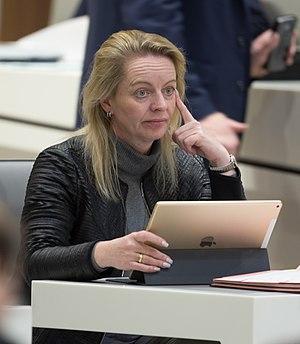
Les élections régionales de 2017 en Basse-Saxe se tiennent le 15 octobre 2017, afin d'élire les 135 députés de la 18ᵉ législature du Landtag, pour un mandat de cinq ans. Du fait de la loi électorale, 137 députés sont élus.